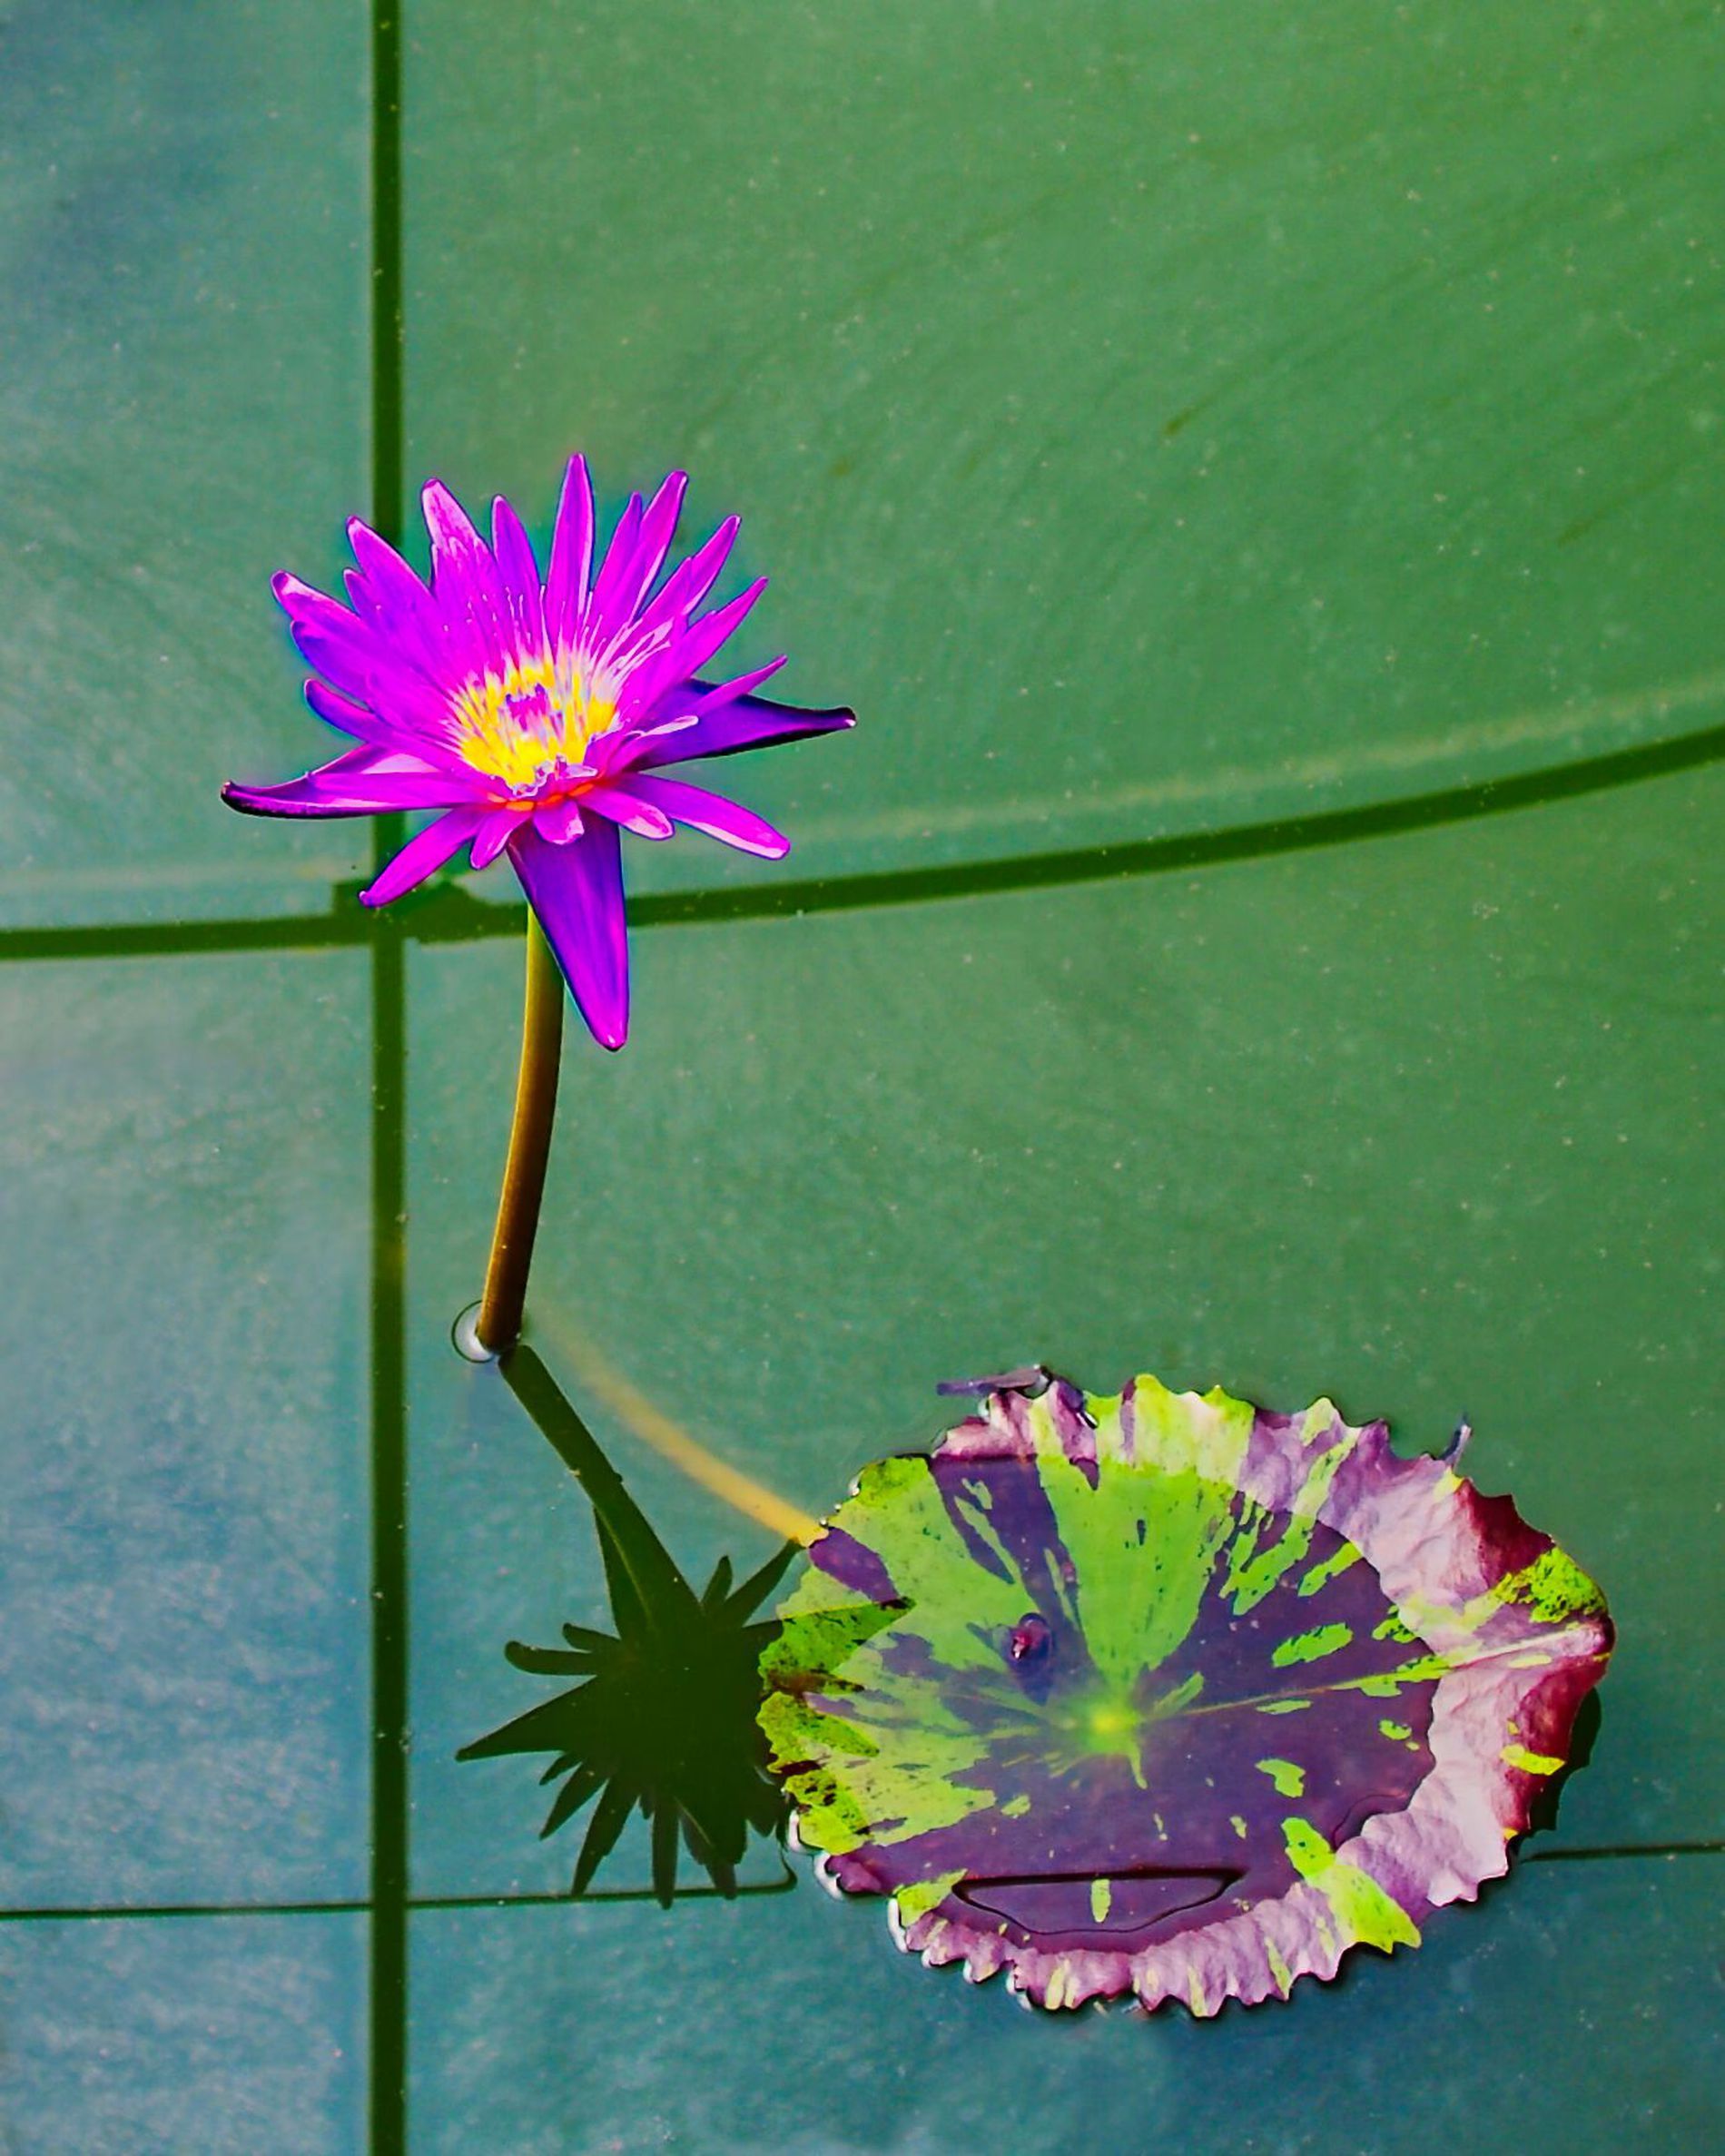
Lotus Flower Floating
A vivid purple lotus flower floats beside a multicolored leaf on calm green water casting clear shadows with subtle geometric lines visible beneath the serene surface
Captured from a top down angle the image highlights color contrast clear shadows and reflections that enhance composition giving the photo a calm and balanced aesthetic
Labels: Flower, Plant, Lily, Pond Lily, Petal, Purple, Lotus Flower, lotus leaf, Water Surface, Flower Reflection
Camera: PENTAX PENTAX K-5
Lens: Sigma 18-250mm F3.5-6.3 DC Macro HSM
Aperture: F6.3
Exposure: 1/125 sec
ISO: 100
Focal length: 18.0 mm